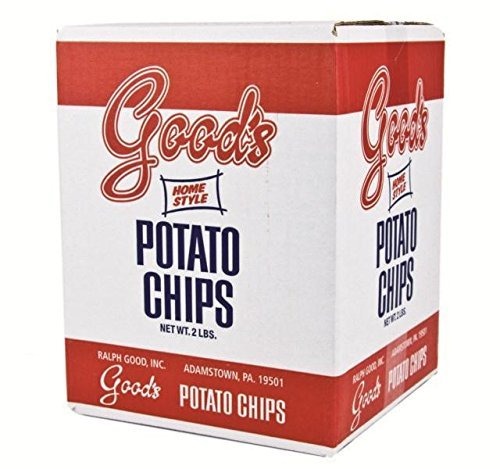
Item Name: Good's Potato Chips (Home-Style"Red Bag", One 2 lb. Box)
Value: 32.0
Unit: Ounce

Price: 17.49